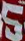
Number: 5